František Pošepný

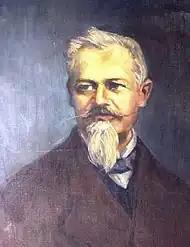
Portrait of František Pošepný

František "Franz" Pošepný (30 March 1836 – 27 March 1895) was a Czech scientist working in geology and related fields.